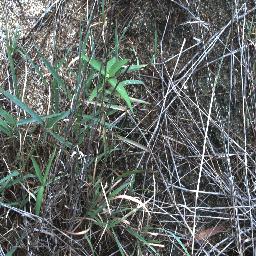
Label: negative